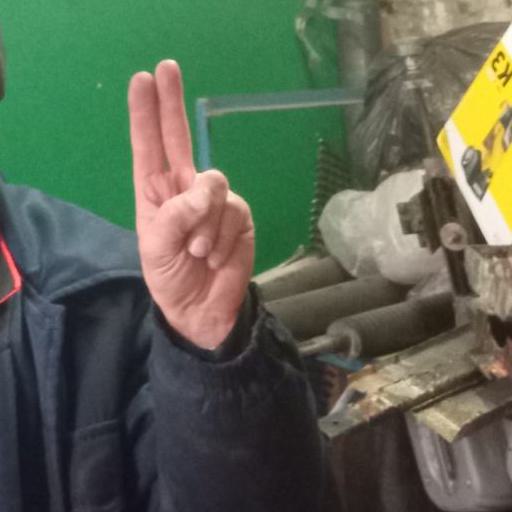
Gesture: two_up